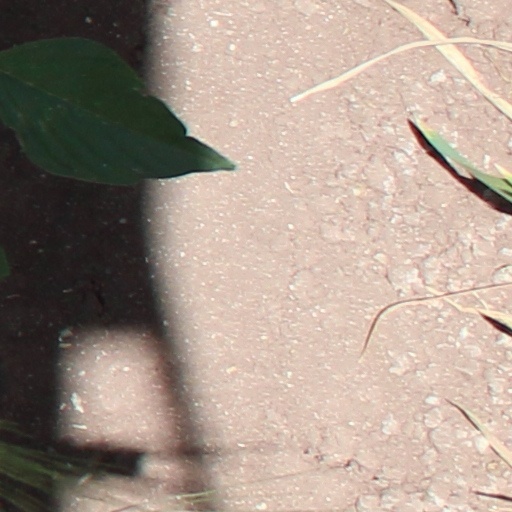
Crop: wheat